Ubaldo Ragona

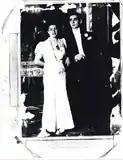
Ubaldo Ragona with Blandina Terlizzi.

Ubaldo Ragona (1 December 1916 – 15 August 1987) was an Italian film director and screenwriter.